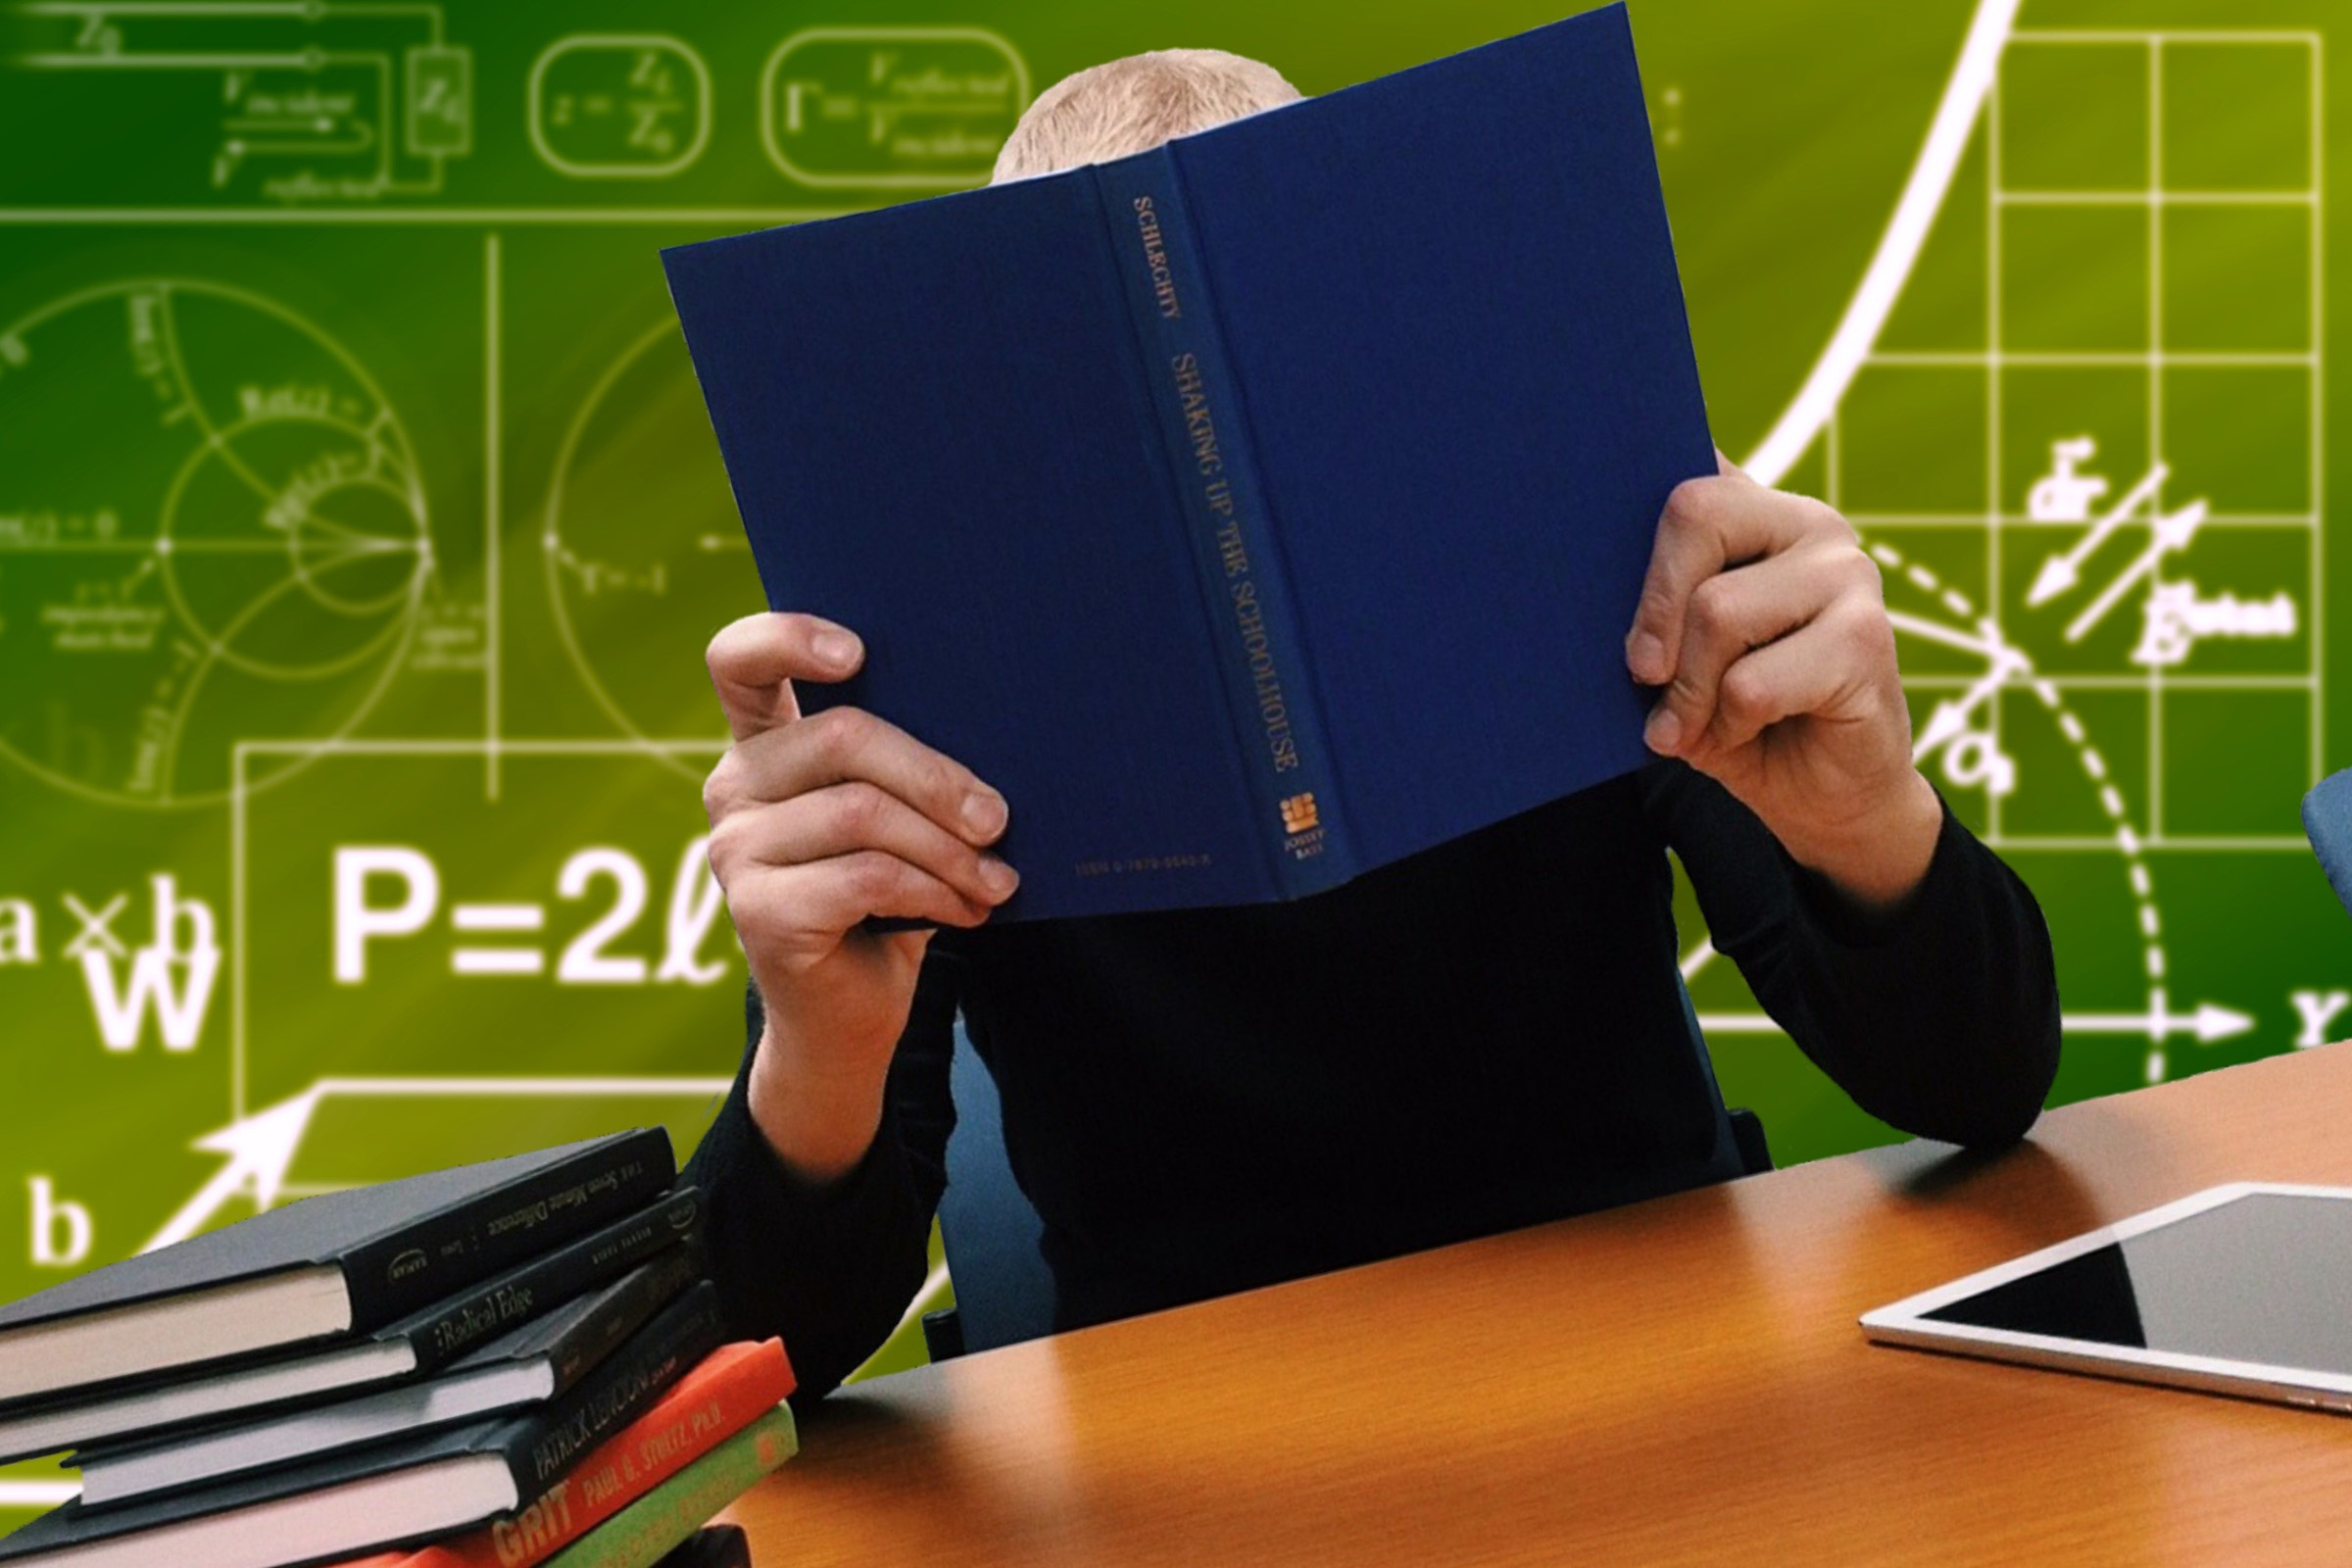
games, hand, learning, student, blackboard